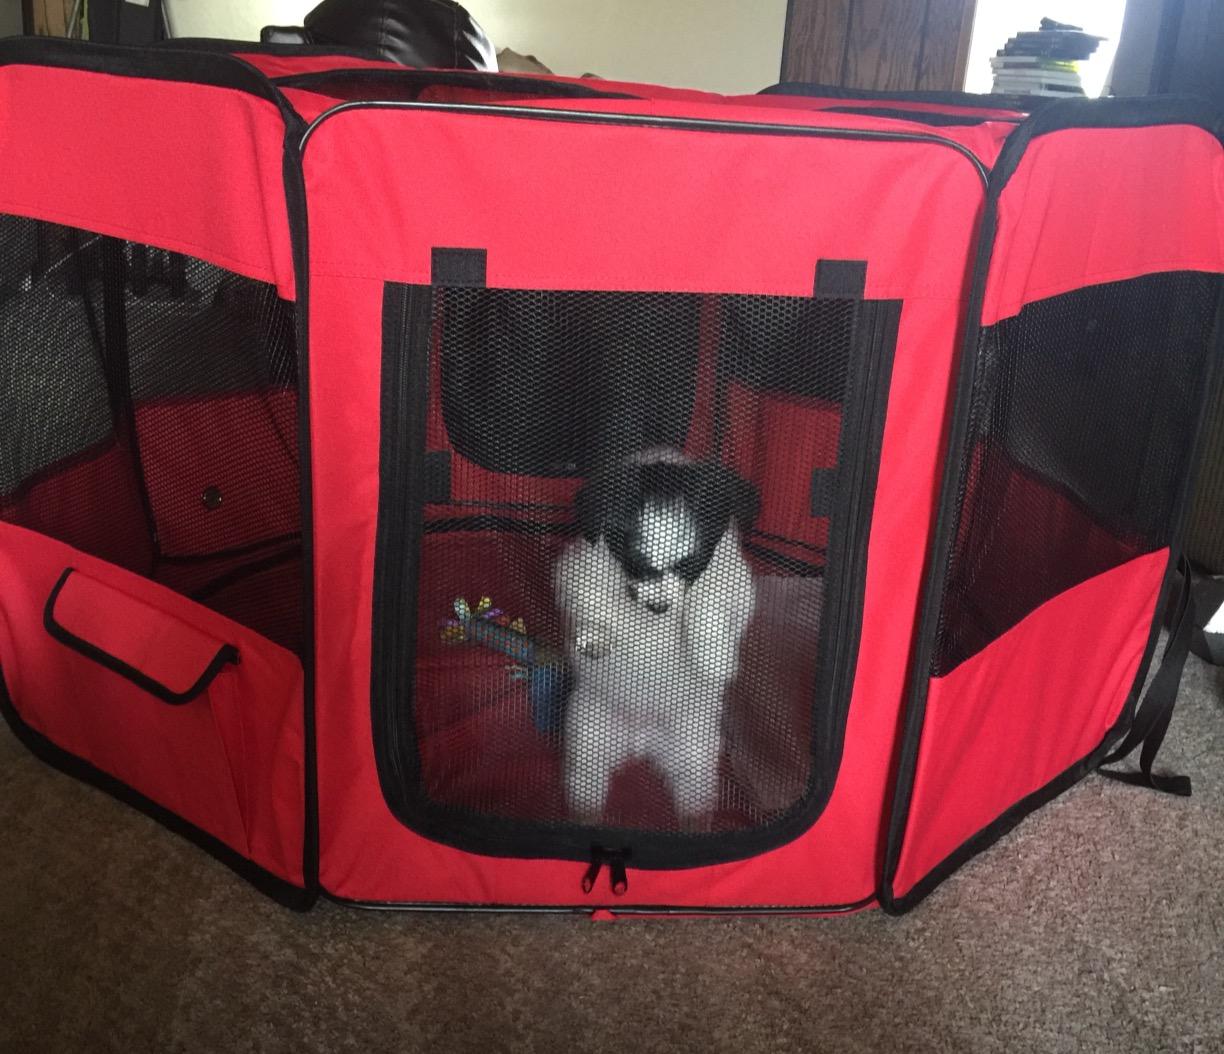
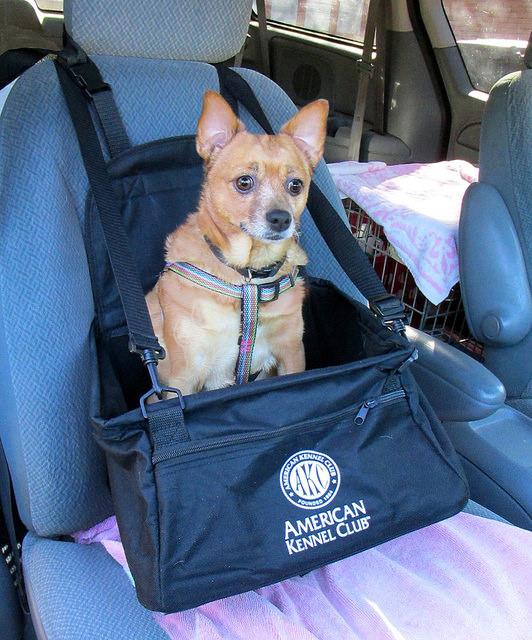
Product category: items_kennel
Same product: no